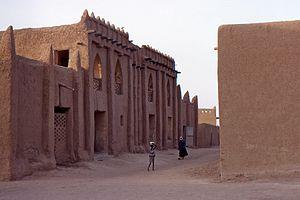
Une rue de Djenné, Mopti, Mali, près de la Grande Mosquée. Date du cliché 1972/12/27. Scan de diapositive Kodachrome.